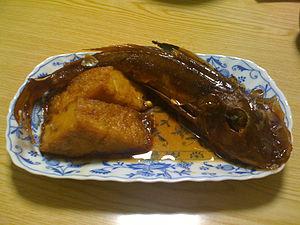
Nimono désigne un type de cuisson mijotée et, par extension, les plats qui sont réalisés en utilisant ce moyen de cuisson dans la cuisine japonaise. Un nimono est généralement constitué d'ingrédients mijotés dans un bouillon shiru aromatisé avec du saké, de la sauce soja et d'un peu d'édulcorant.